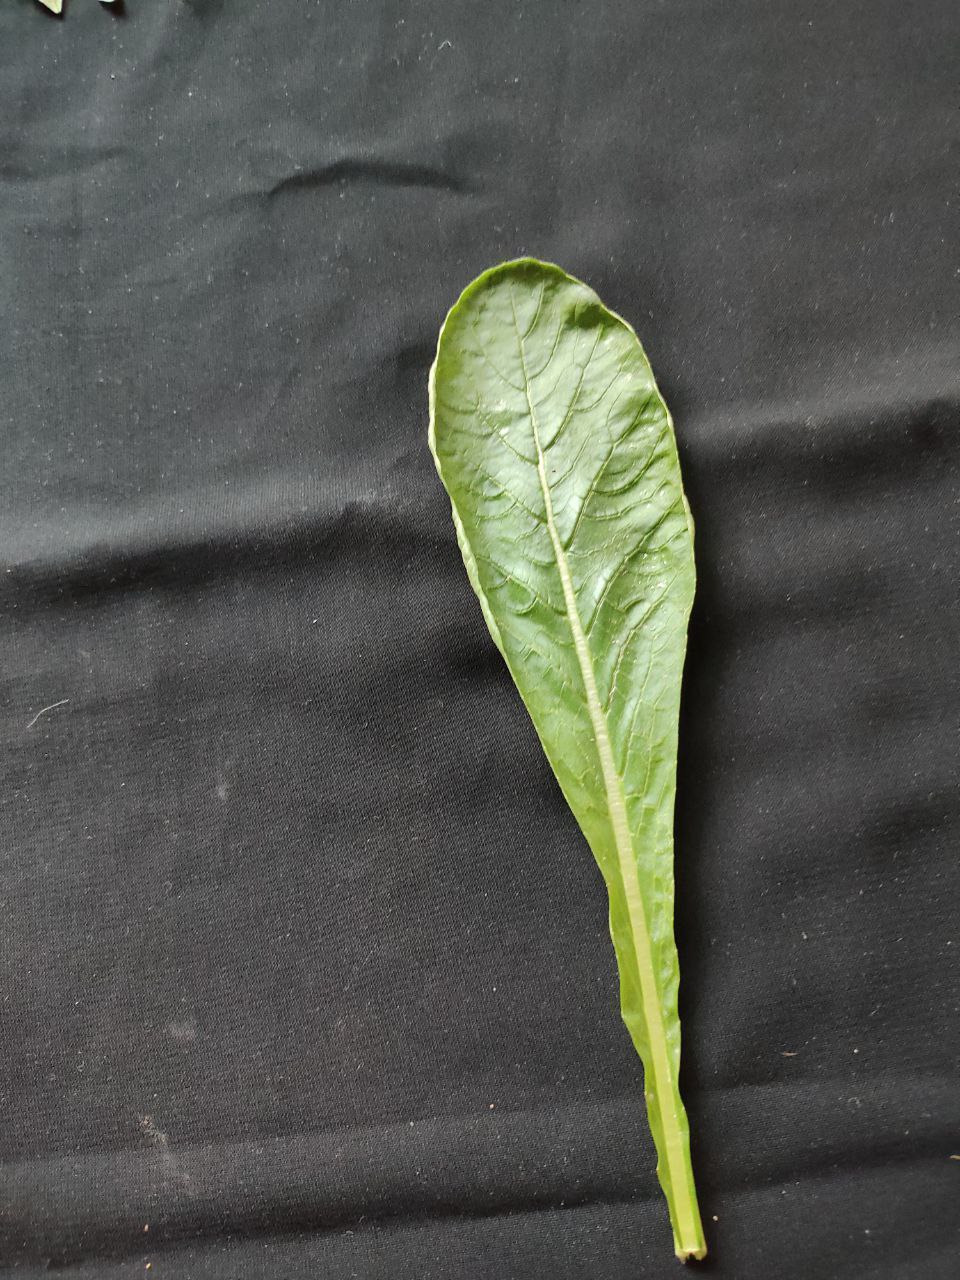
Label: Fresh leaf